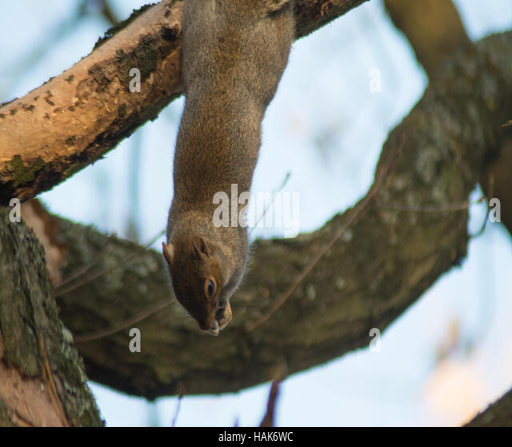
acrobatic grey squirrel eating bark whilst hanging from a tree branch